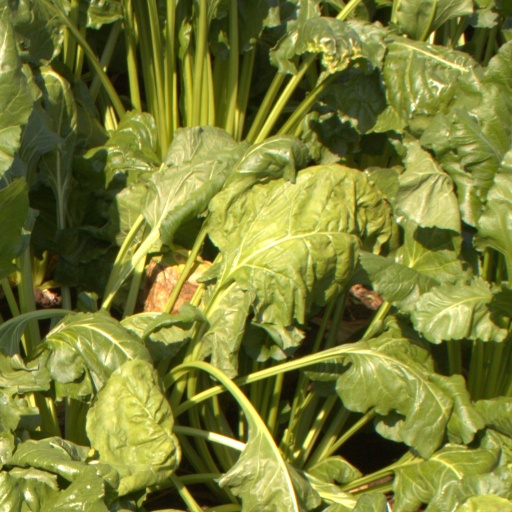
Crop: sugar beet